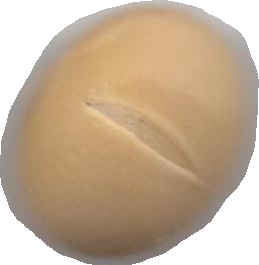
Variety: Grobogan